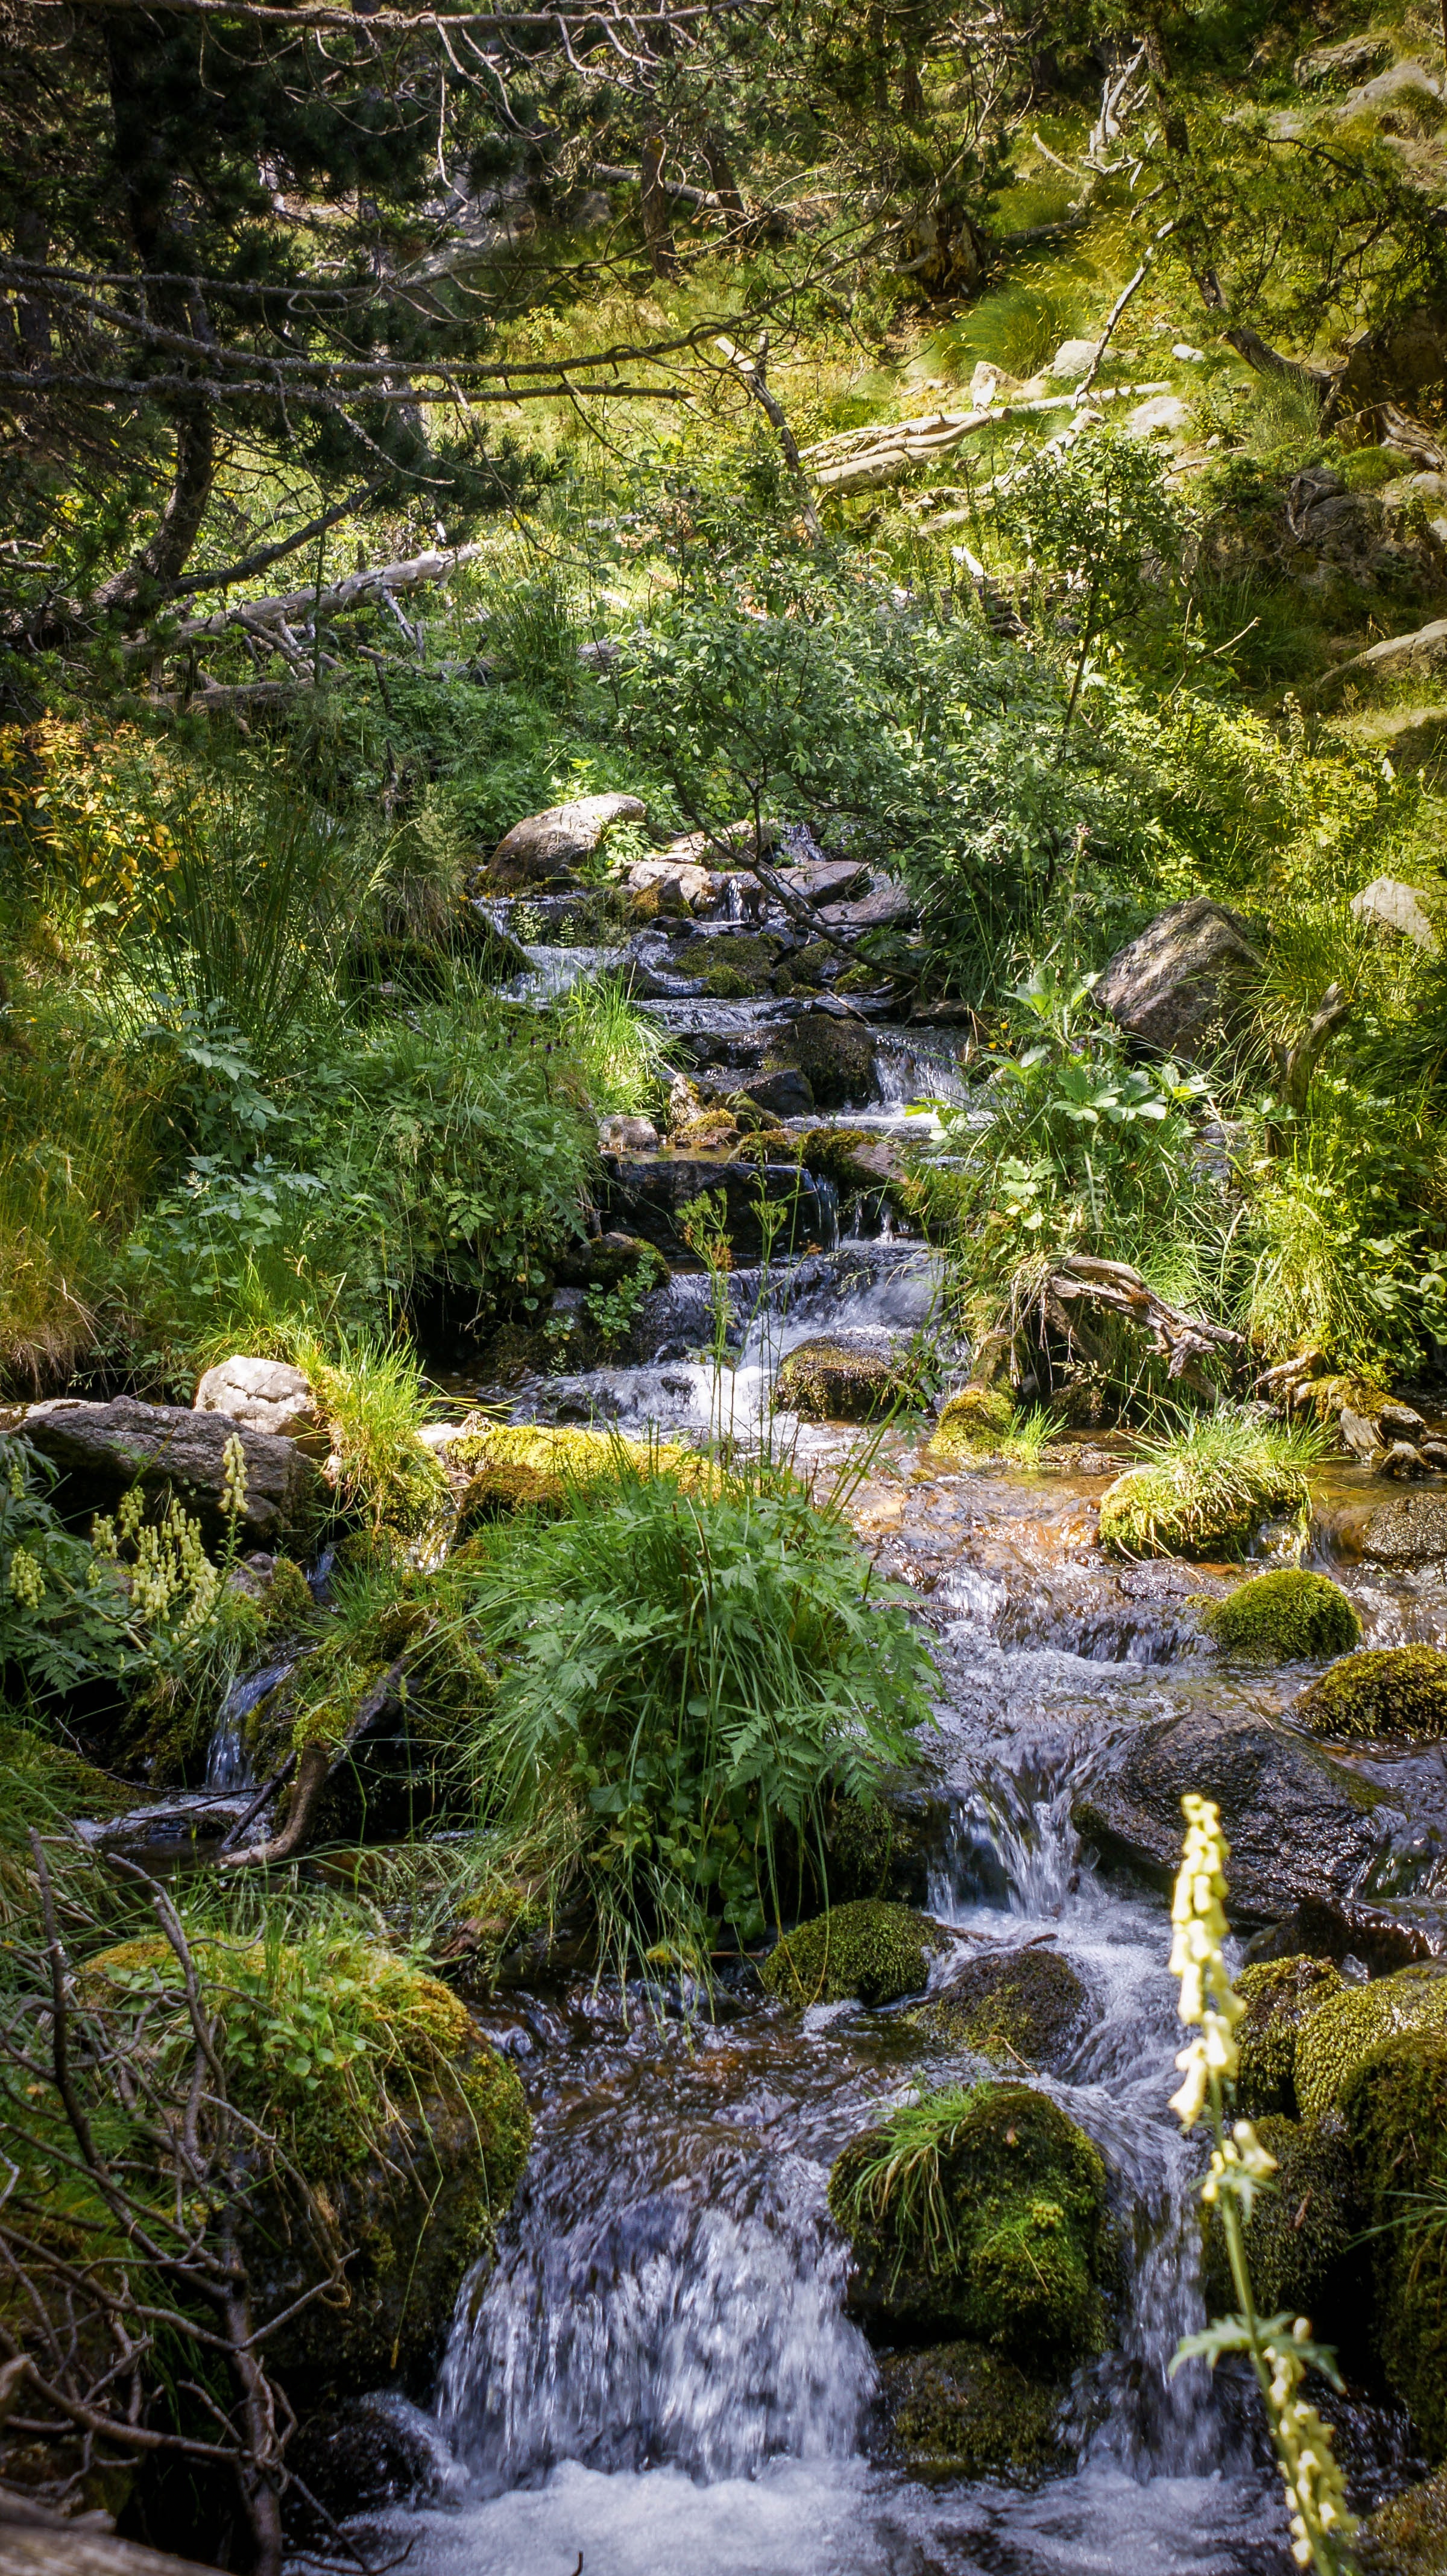
landscape, tree, water, nature, forest, waterfall, creek, wilderness, mountain, leaf, flower, river, stream, cascade, autumn, rapid, botany, body of water, vegetation, rainforest, woodland, roche, habitat, water feature, ecosystem, watercourse, drops of water, water courses, natural environment